Grenoble

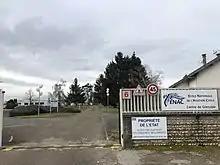
Grenoble Campus of the ENAC

Situated on the right bank of the Isère, on Place Saint-Laurent, the Grenoble Archaeological Museum presents the archaeological excavations done on its location. The vestiges date back to the 3rd century AD and provide a timeline of the history of Christianity in the region. The museum is situated below a 12th-century Benedictine church, under which Jacques Joseph Champollion-Figeac, brother of famed egyptologist Jean-François Champollion, discovered a 6th-century AD church in 1803. It was one of the first classified monuments in France thanks to the intervention of Prosper Mérimée, historic monument inspector. Systematic excavations were conducted from 1978 to 2011, as part of a regional research program on the evolution of churches during the Middle Ages. After eight years of work, the museum reopened on 6 May 2011.